Master of the Bargello Tondo

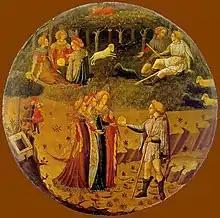
The Judgement of Paris (the Bargello tondo)

He was a painter of religious works who is known by a tondo in the possession of the Bargello.